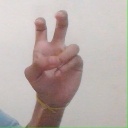
अक्षर: ई